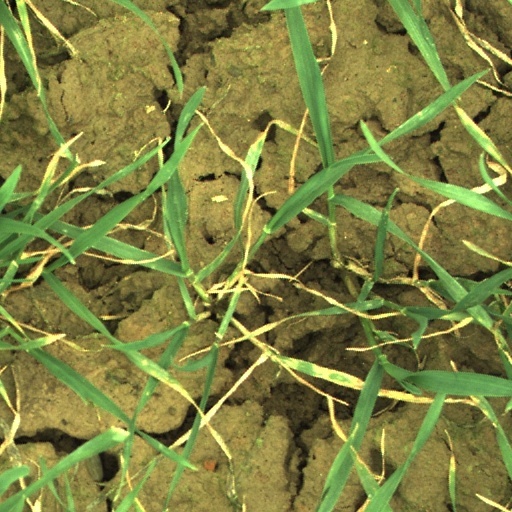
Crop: wheat